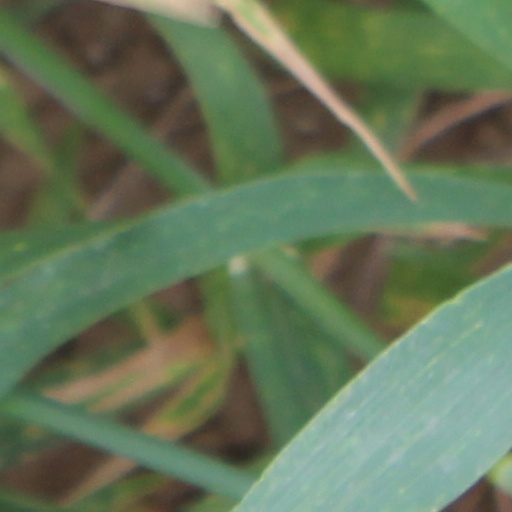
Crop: wheat